Chipping Norton Railway

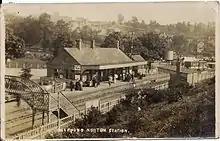
Chipping Norton railway station

The Chipping Norton Railway opened in 1855, first linking the town of Chipping Norton with the Oxford, Worcester and Wolverhampton Railway (OW&W) at Kingham station, with a single station in the form of Sarsden Halt initially located on the route.